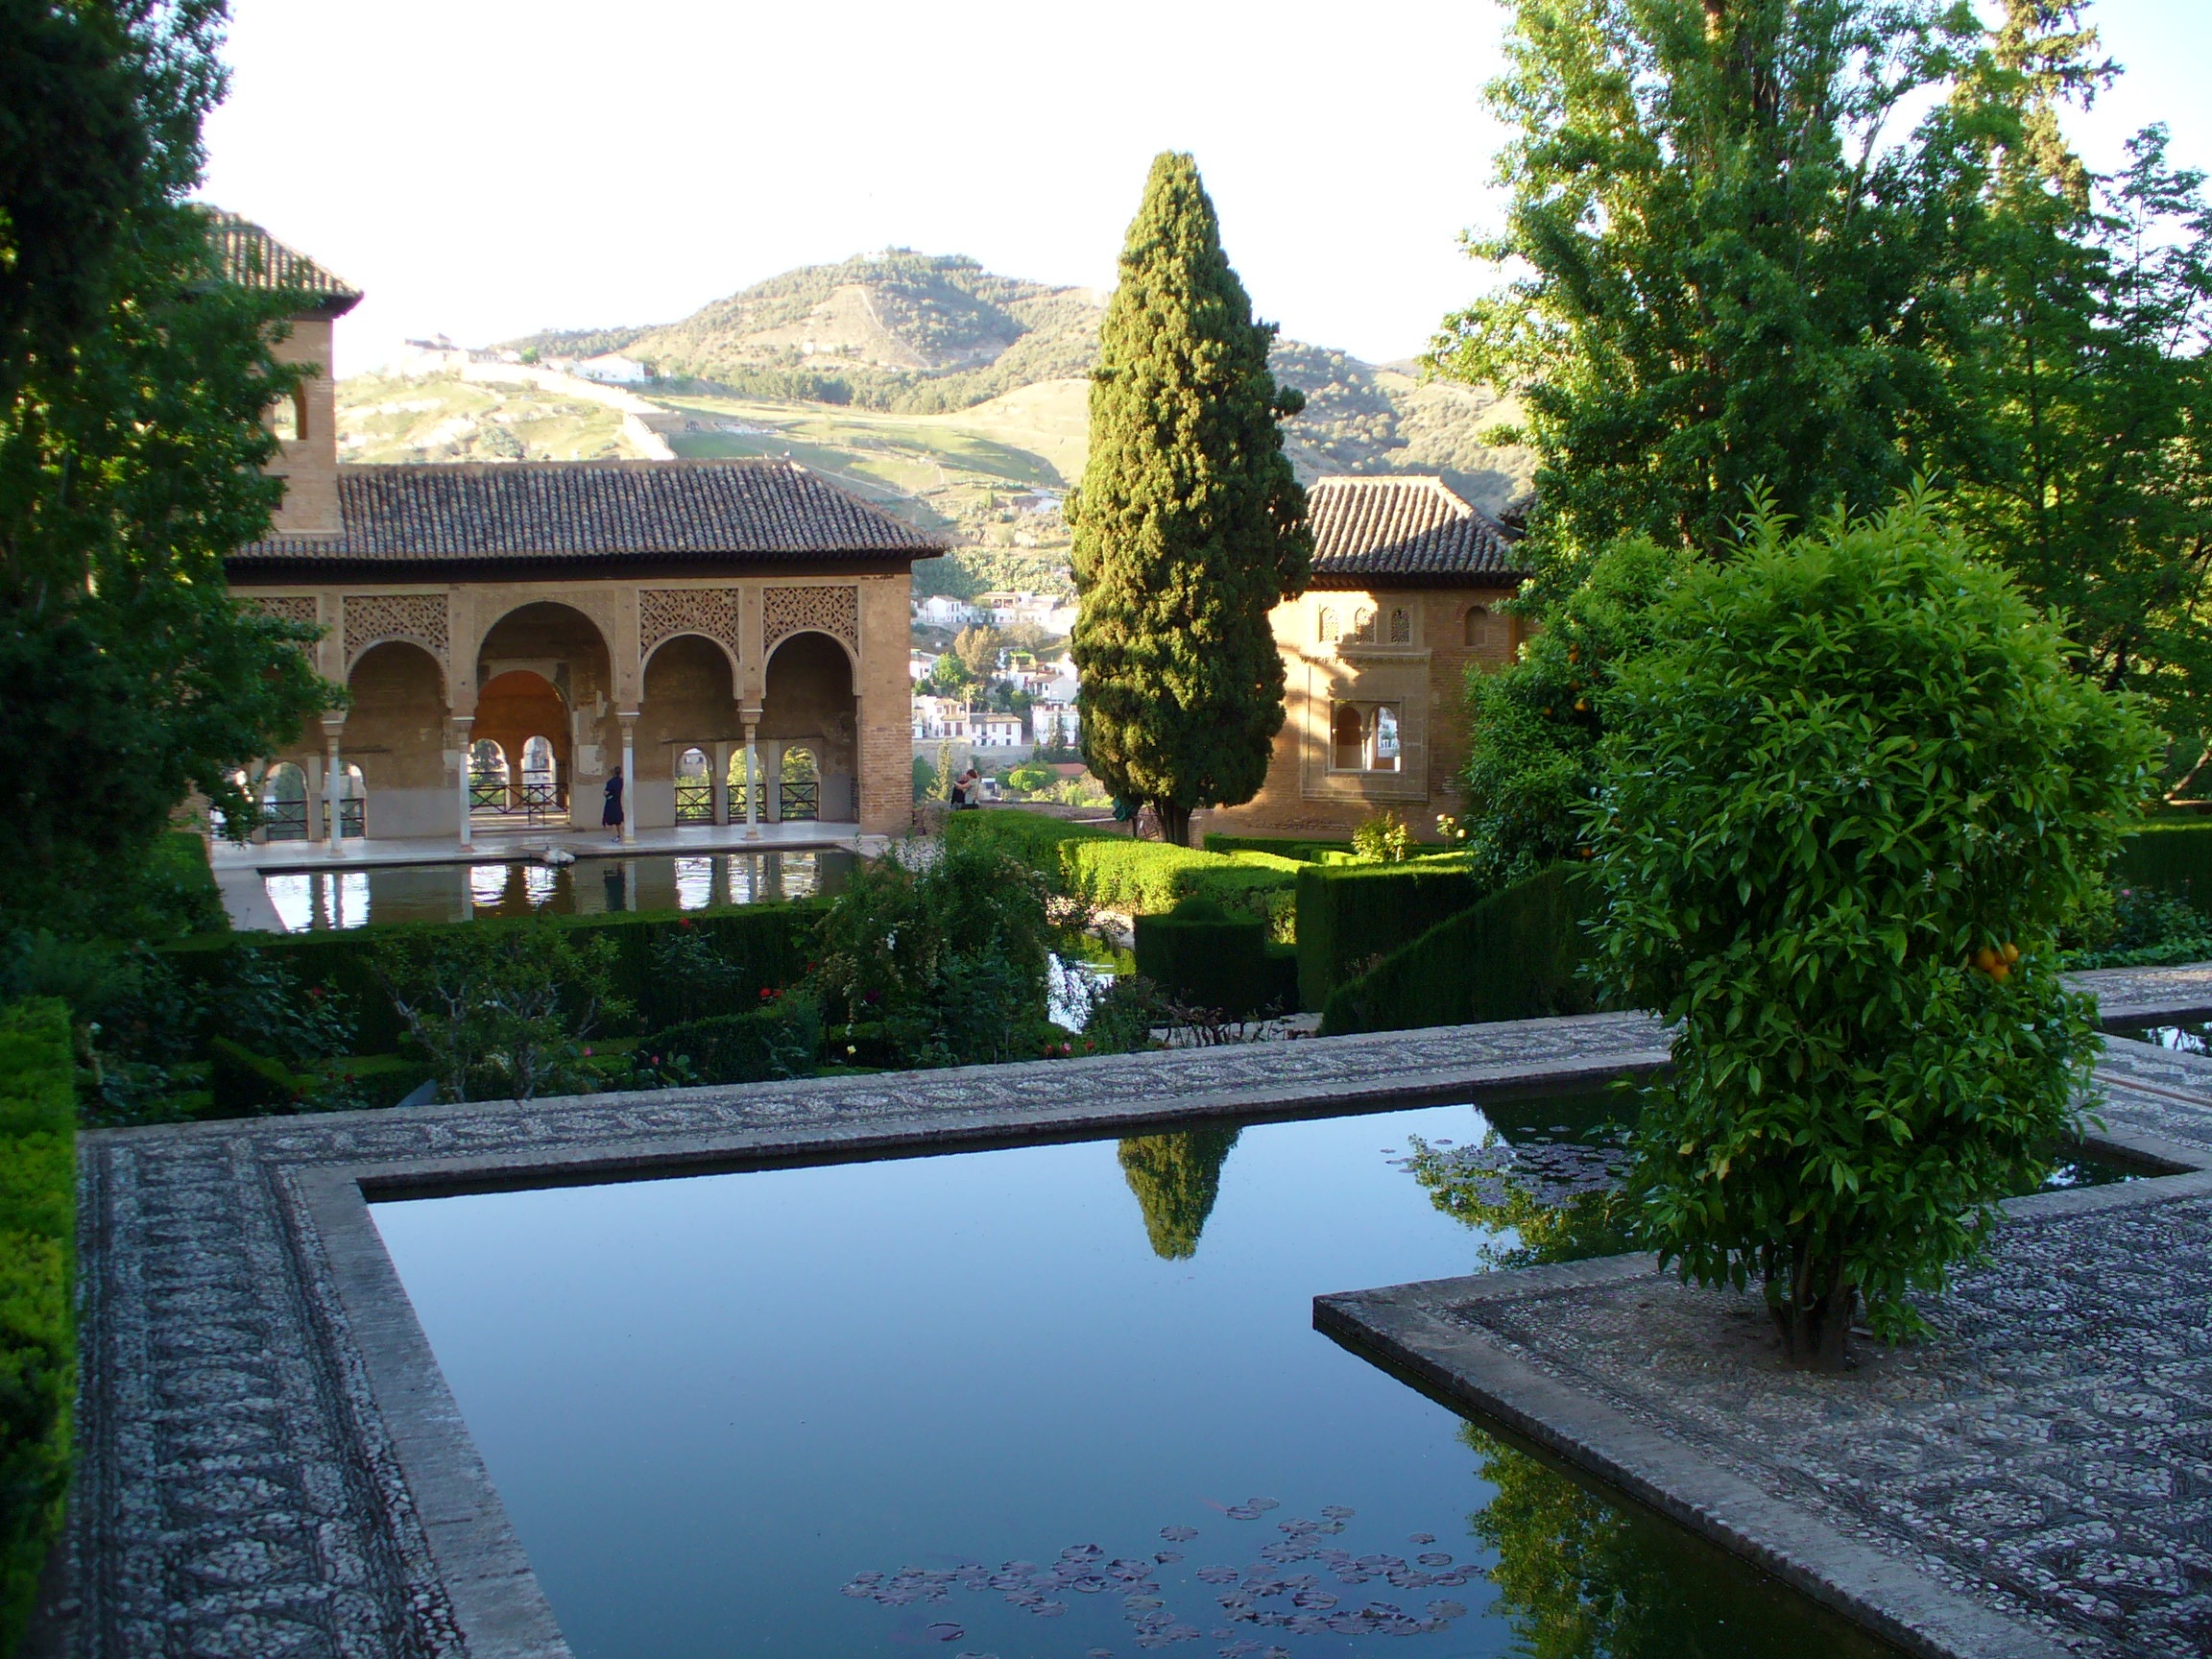
architecture, villa, mansion, house, building, home, pond, swimming pool, cottage, backyard, property, garden, world heritage, places of interest, spain, courtyard, andalusia, estate, granada, historically, arabic, alhambra, moorish